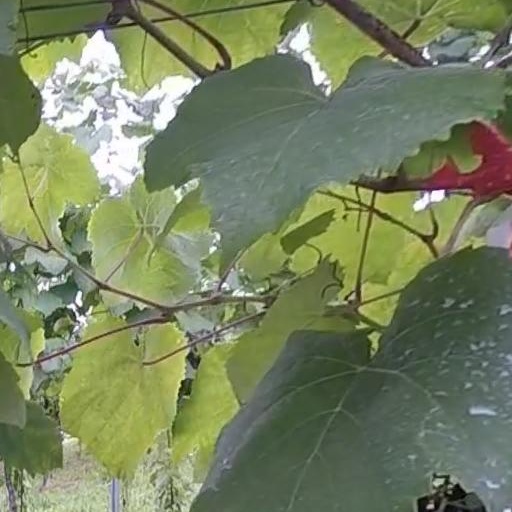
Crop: grape